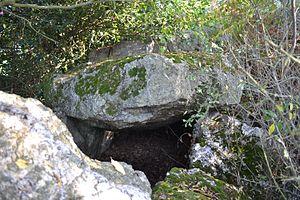
Allée couverte du Hino, Ploërmel.
Cet article recense les sites mégalithiques du Morbihan, en France.